On Her Majesty's Secret Service (novel)

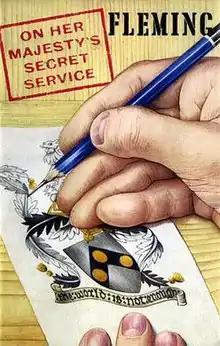
First edition cover, published by Jonathan Cape

On Her Majesty's Secret Service is the tenth novel and eleventh book in Ian Fleming's "James Bond" series. It was first published in the United Kingdom by Jonathan Cape on 1 April 1963. Fleming changed the formula and structure from the previous novel, "The Spy Who Loved Me", and made a determined effort to produce a work that adhered to his tried and tested format. The initial and secondary print runs sold out quickly, with over 60,000 copies sold in the first month, double that of the previous book's first month of sales. Fleming wrote the novel at Goldeneye, his holiday home in Jamaica, while "Dr. No", the first entry in the "James Bond" film series by Eon Productions, was being filmed nearby.